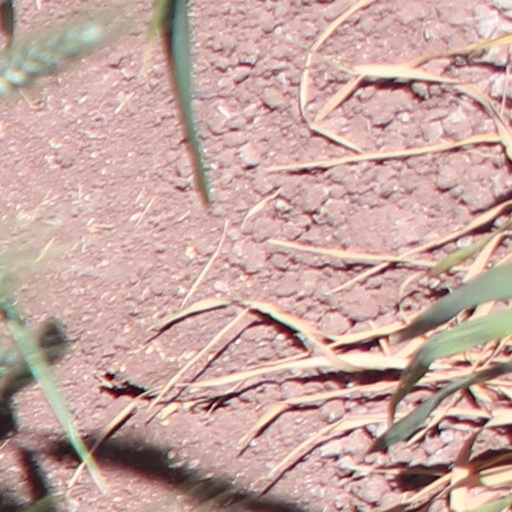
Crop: wheat